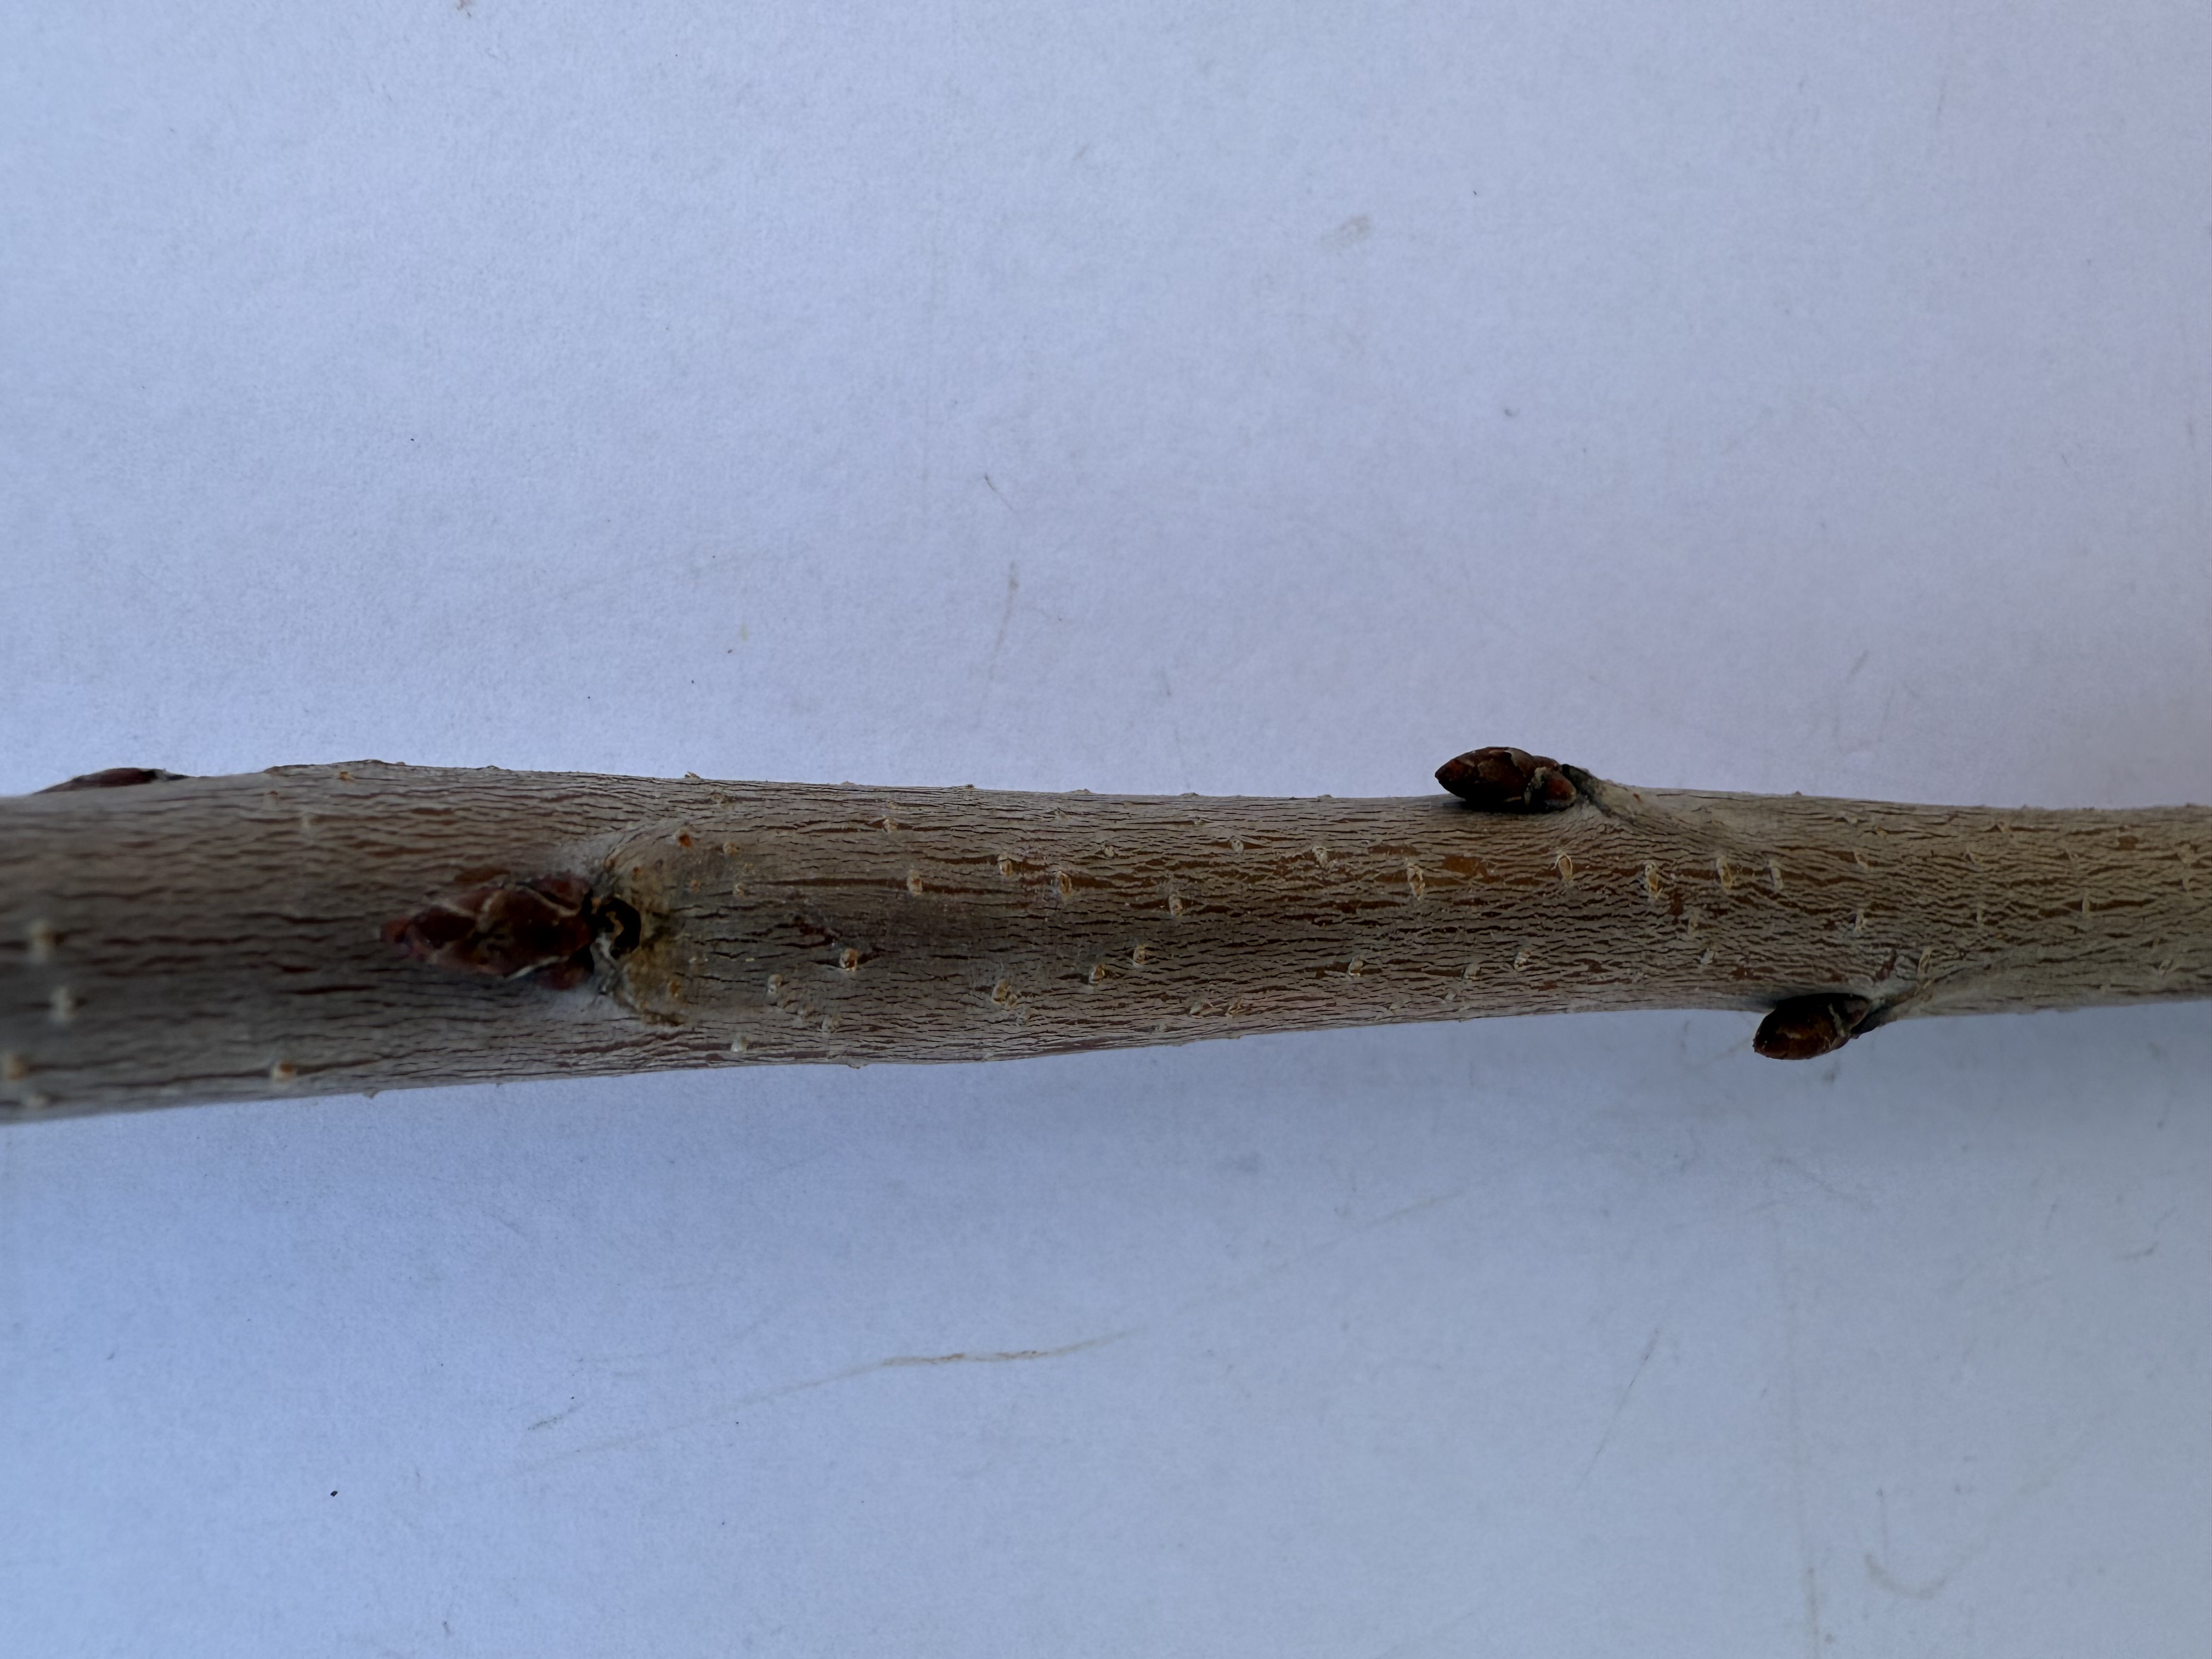
Variety: Napolyon Cherry